Dilip Vengsarkar

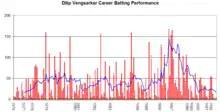
Vengsarkar's career batting performance

Vengsarkar made his international cricket debut against New Zealand at Auckland in 1975–76 as an opening batsman. India won this Test convincingly, but he did not have much success. Later on he usually batted in the No.3 or No.4 position.